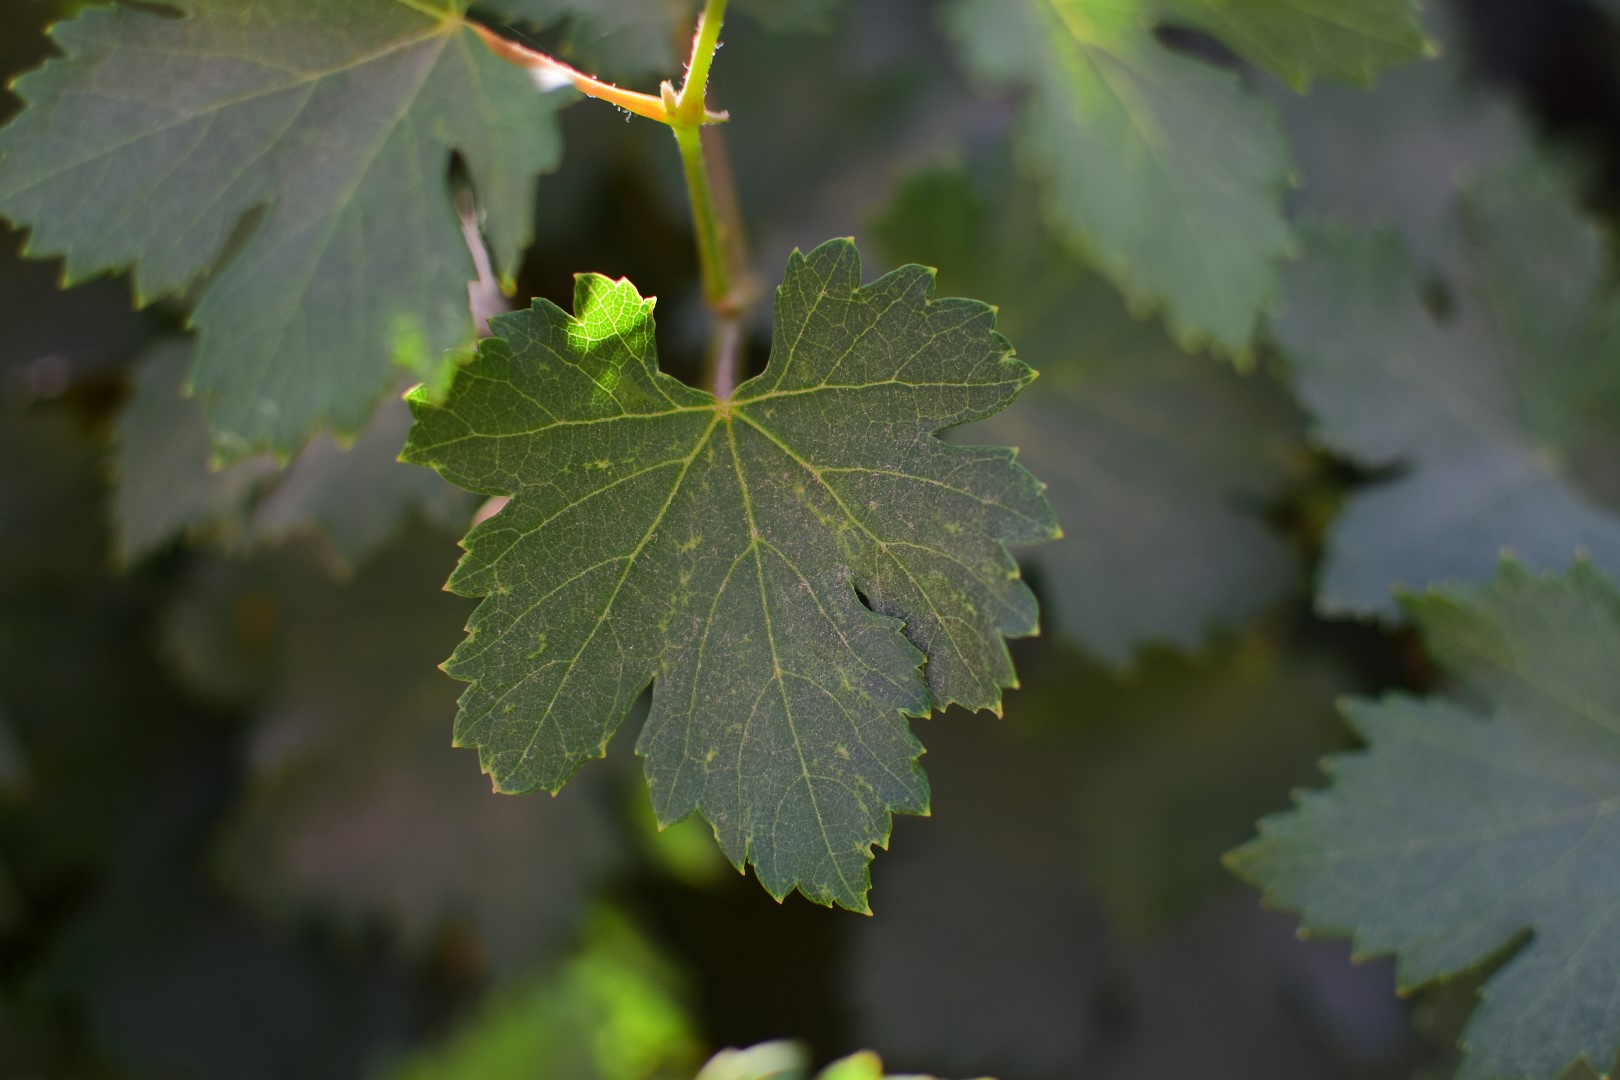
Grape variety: Halawani